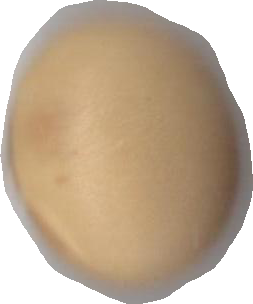
Variety: Dega